Kandersteg International Scout Centre

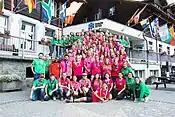
Kandersteg Staff (Pinkies)

The central part of the centre is the chalet, which consists of two parts, the Old Chalet and the New Chalet. This building houses the centre reception and offices, as well as facilities for guests. The completion of the extension in 1996 greatly increased its size, and it has full central heating, modern sanitary facilities with constant hot water, a souvenir shop, meeting rooms, postal service, public telephones, a coffee bar, a laundry, a first aid room and internet facilities. There are five fully equipped electric kitchens available for use.